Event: Nepal Earthquake
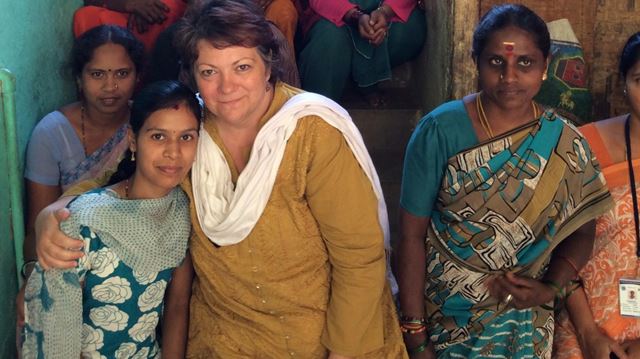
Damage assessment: no_damage